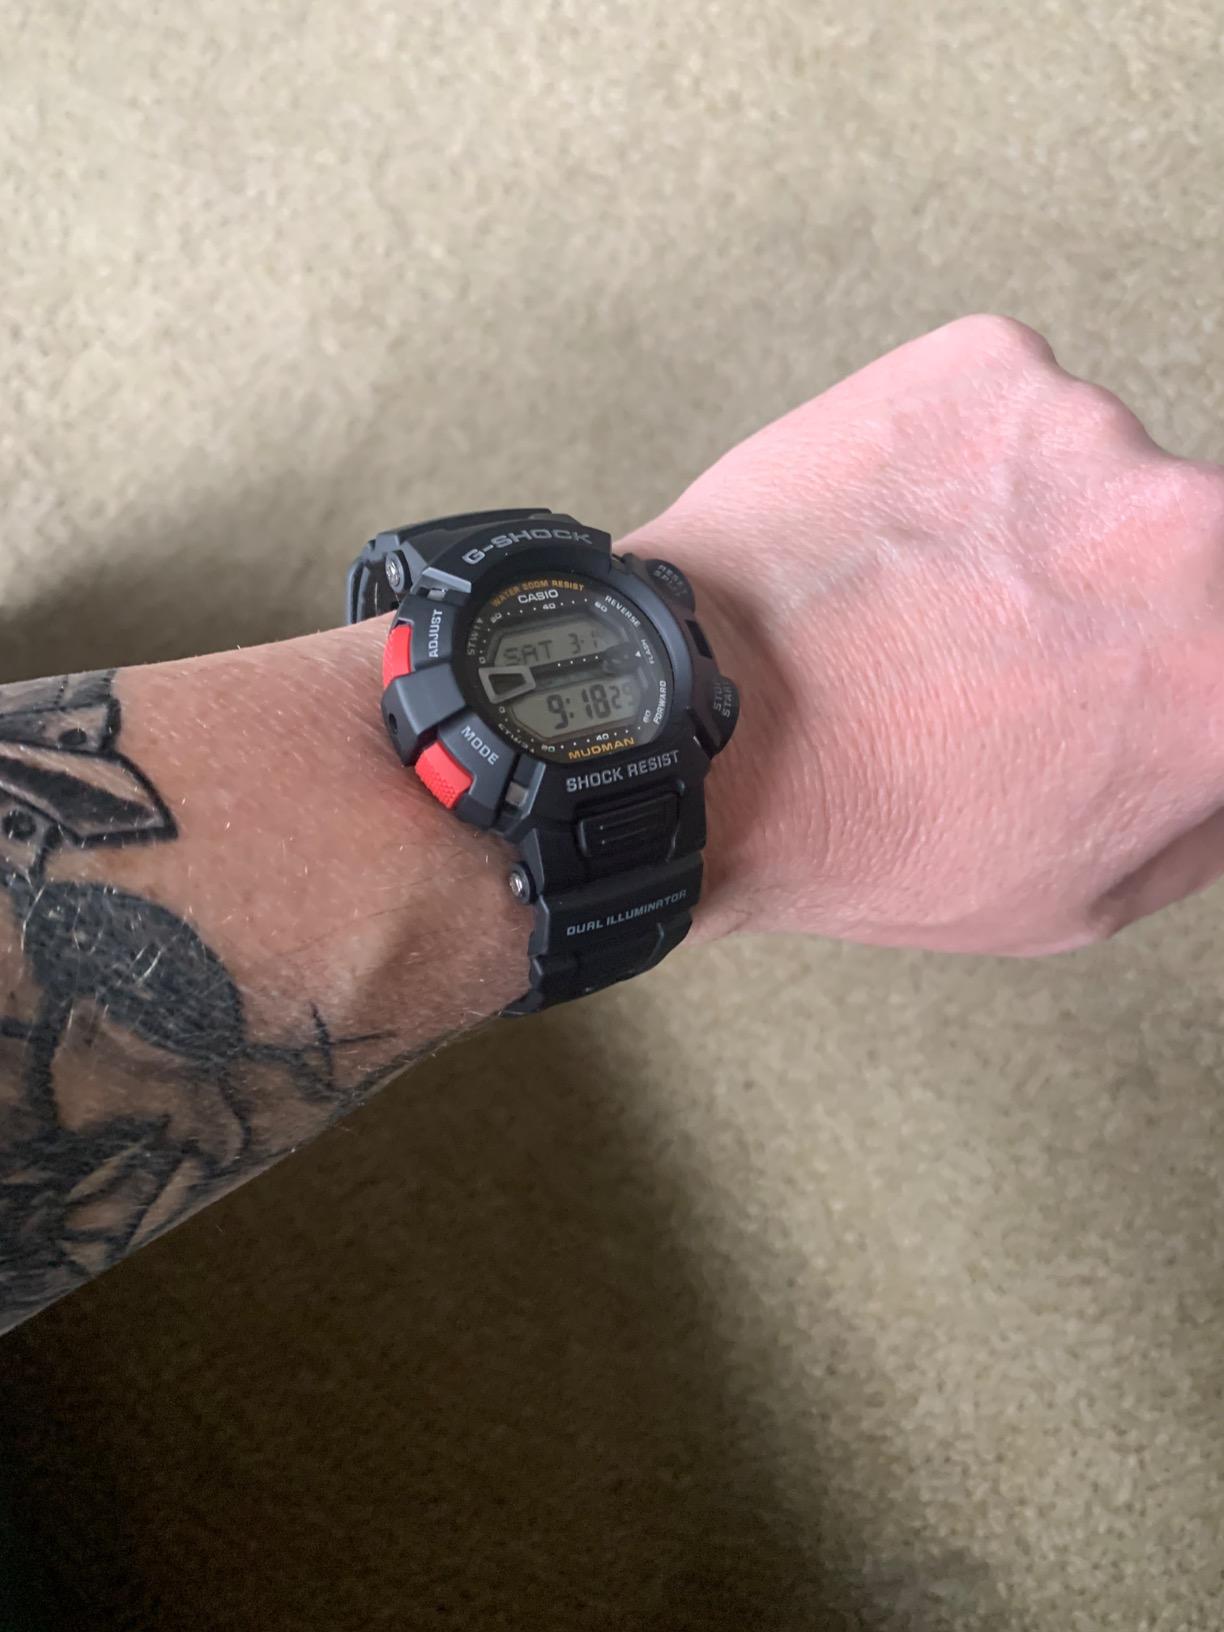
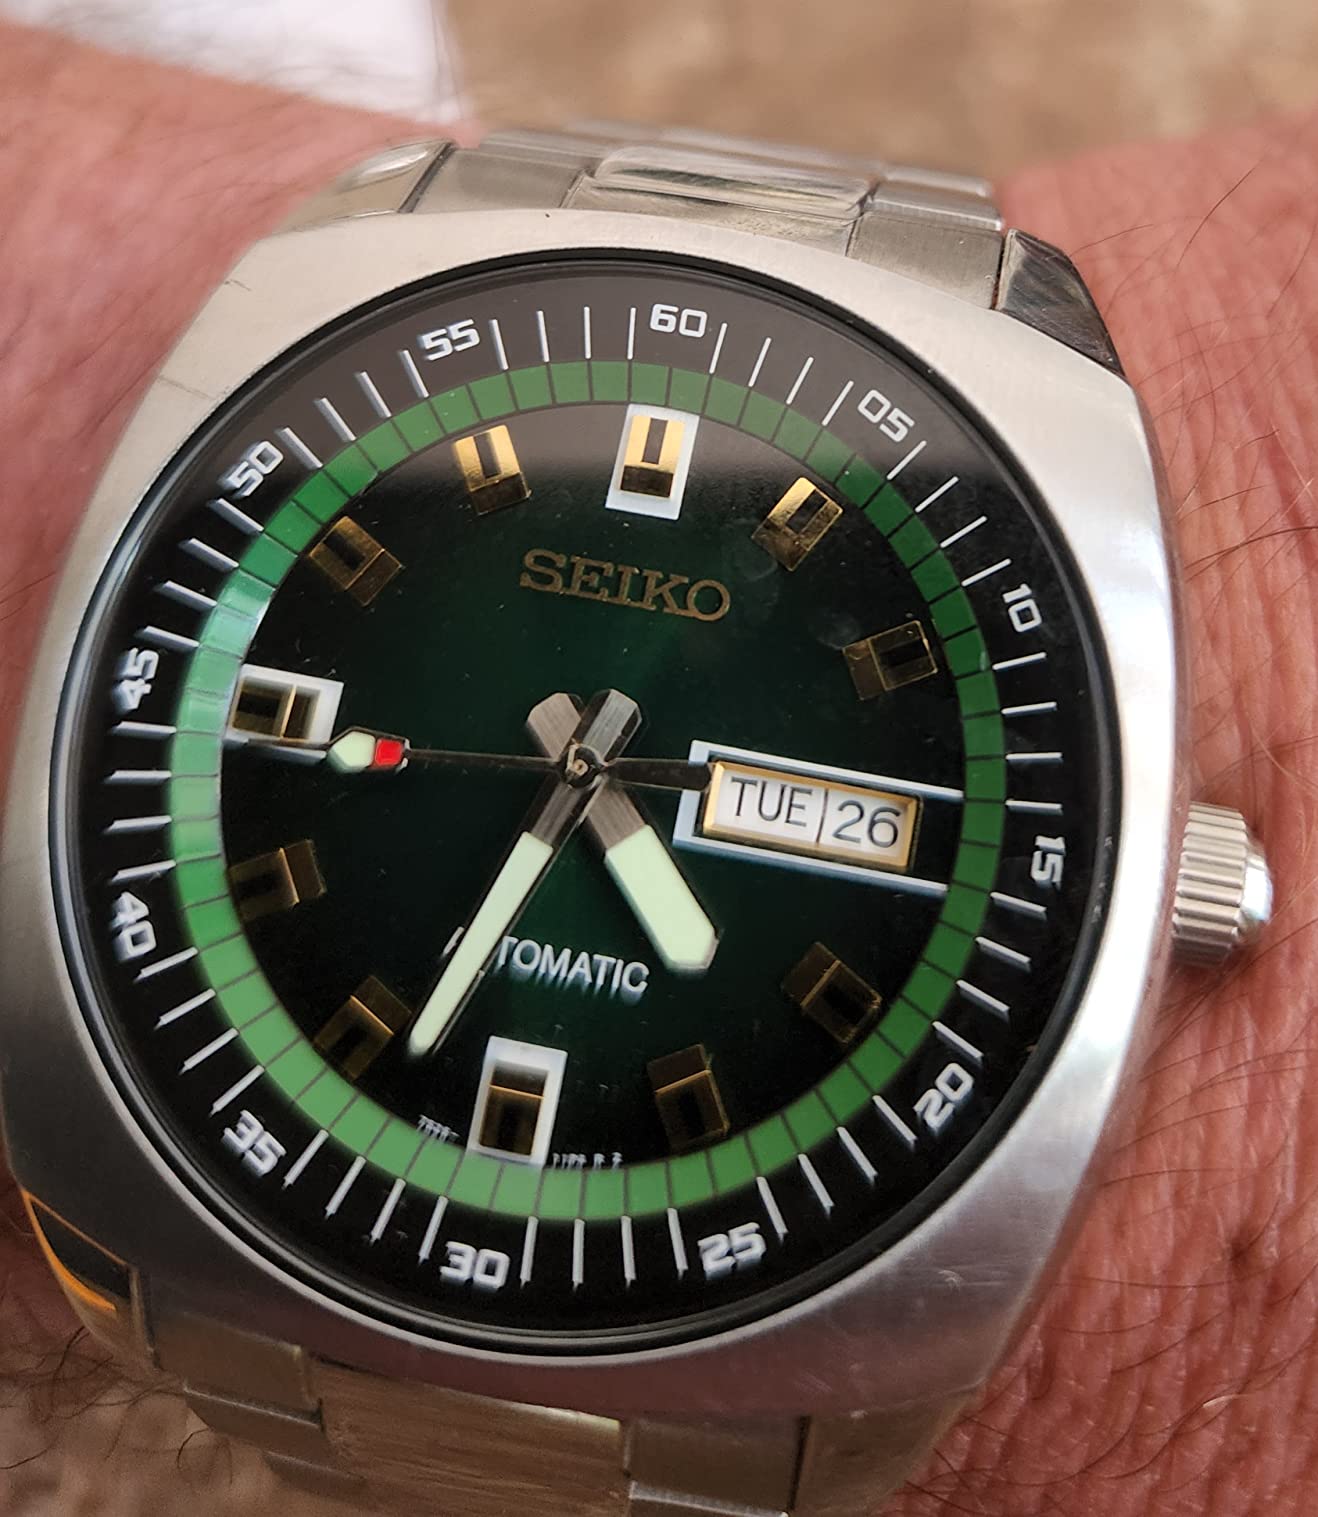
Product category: accessories_watch
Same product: no